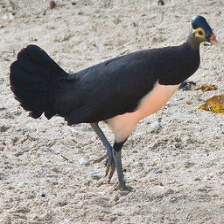
Species: MALEO
Scientific name: MACROCEPHALON MALEO